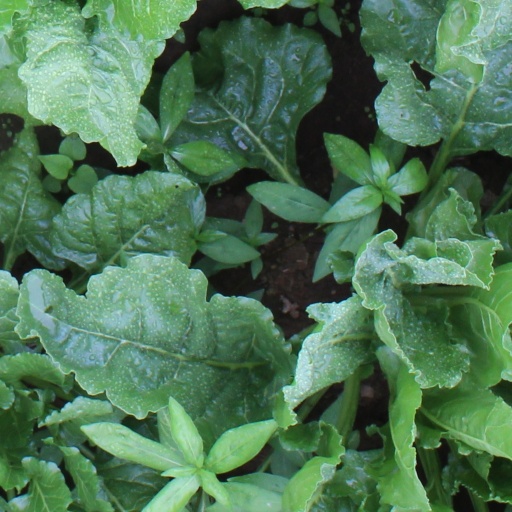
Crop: sugar beet